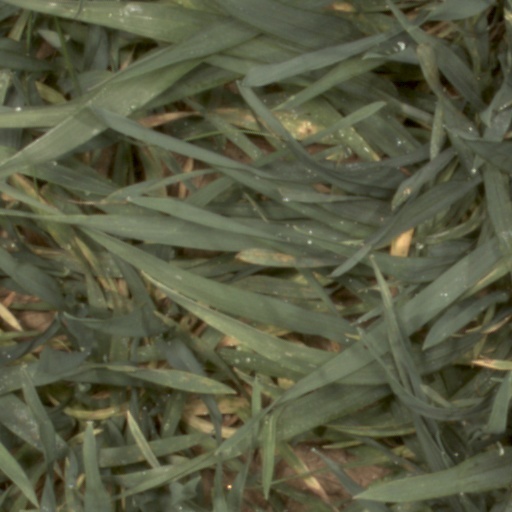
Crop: wheat